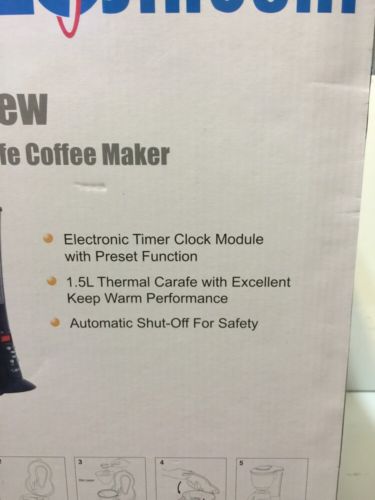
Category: coffee maker